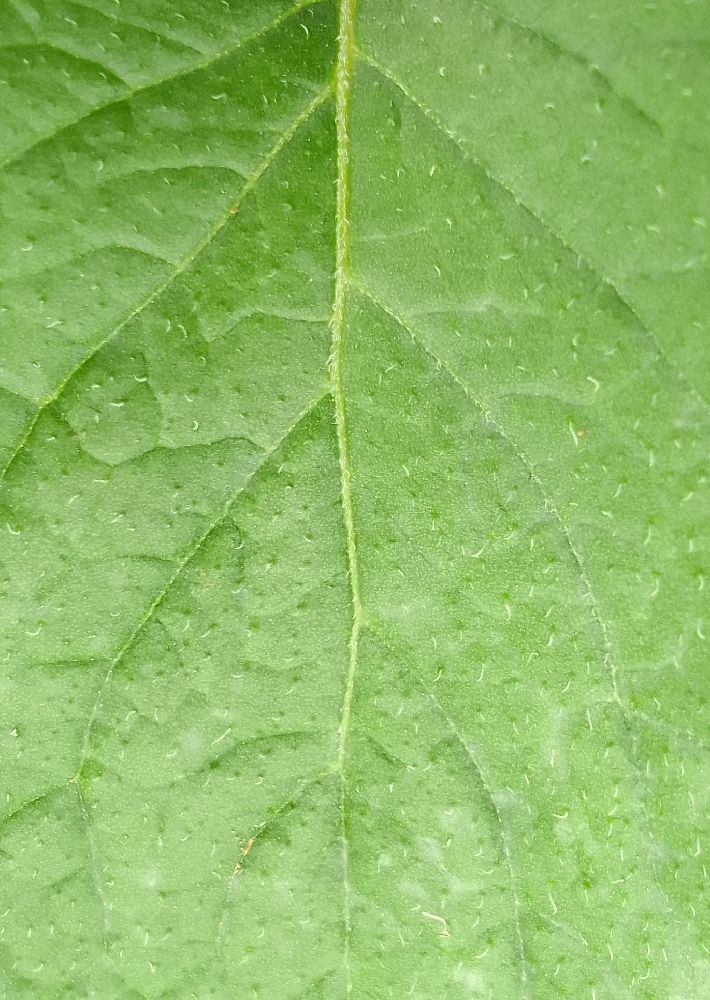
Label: Healthy